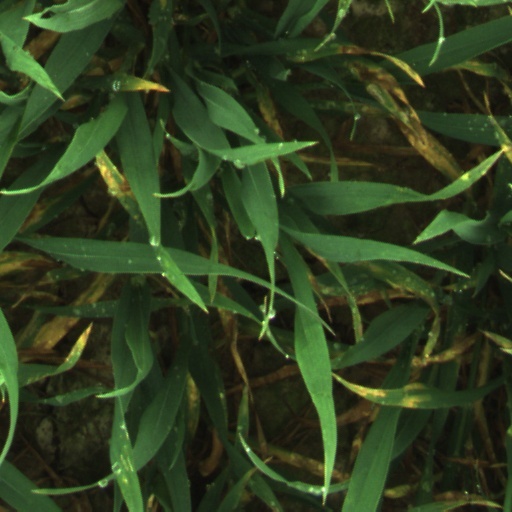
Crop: wheat